Langley Aerodrome

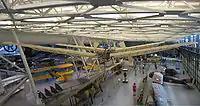
The man-carrying Aerodrome as displayed at the National Air and Space Museum's Steven F. Udvar-Hazy Center

Langley coined the name "Aerodrome" and applied it to a series of engine-driven unmanned and manned tandem wing aircraft that were built under his supervision by Smithsonian staff in the 1890s and early 1900s. The term is derived from Greek words meaning "air runner".